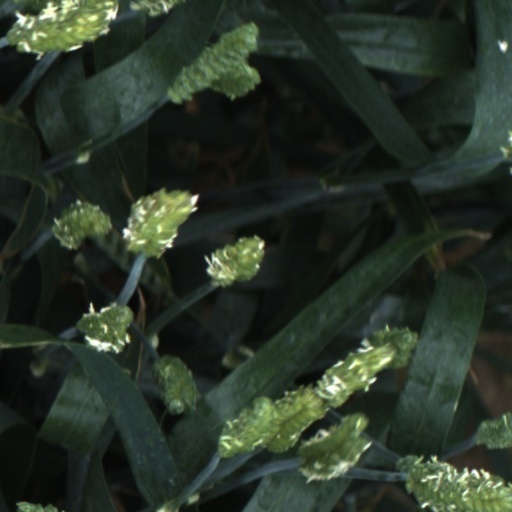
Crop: wheat